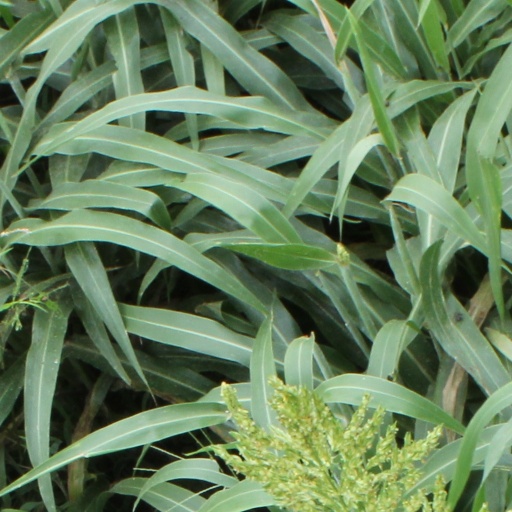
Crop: sorghum